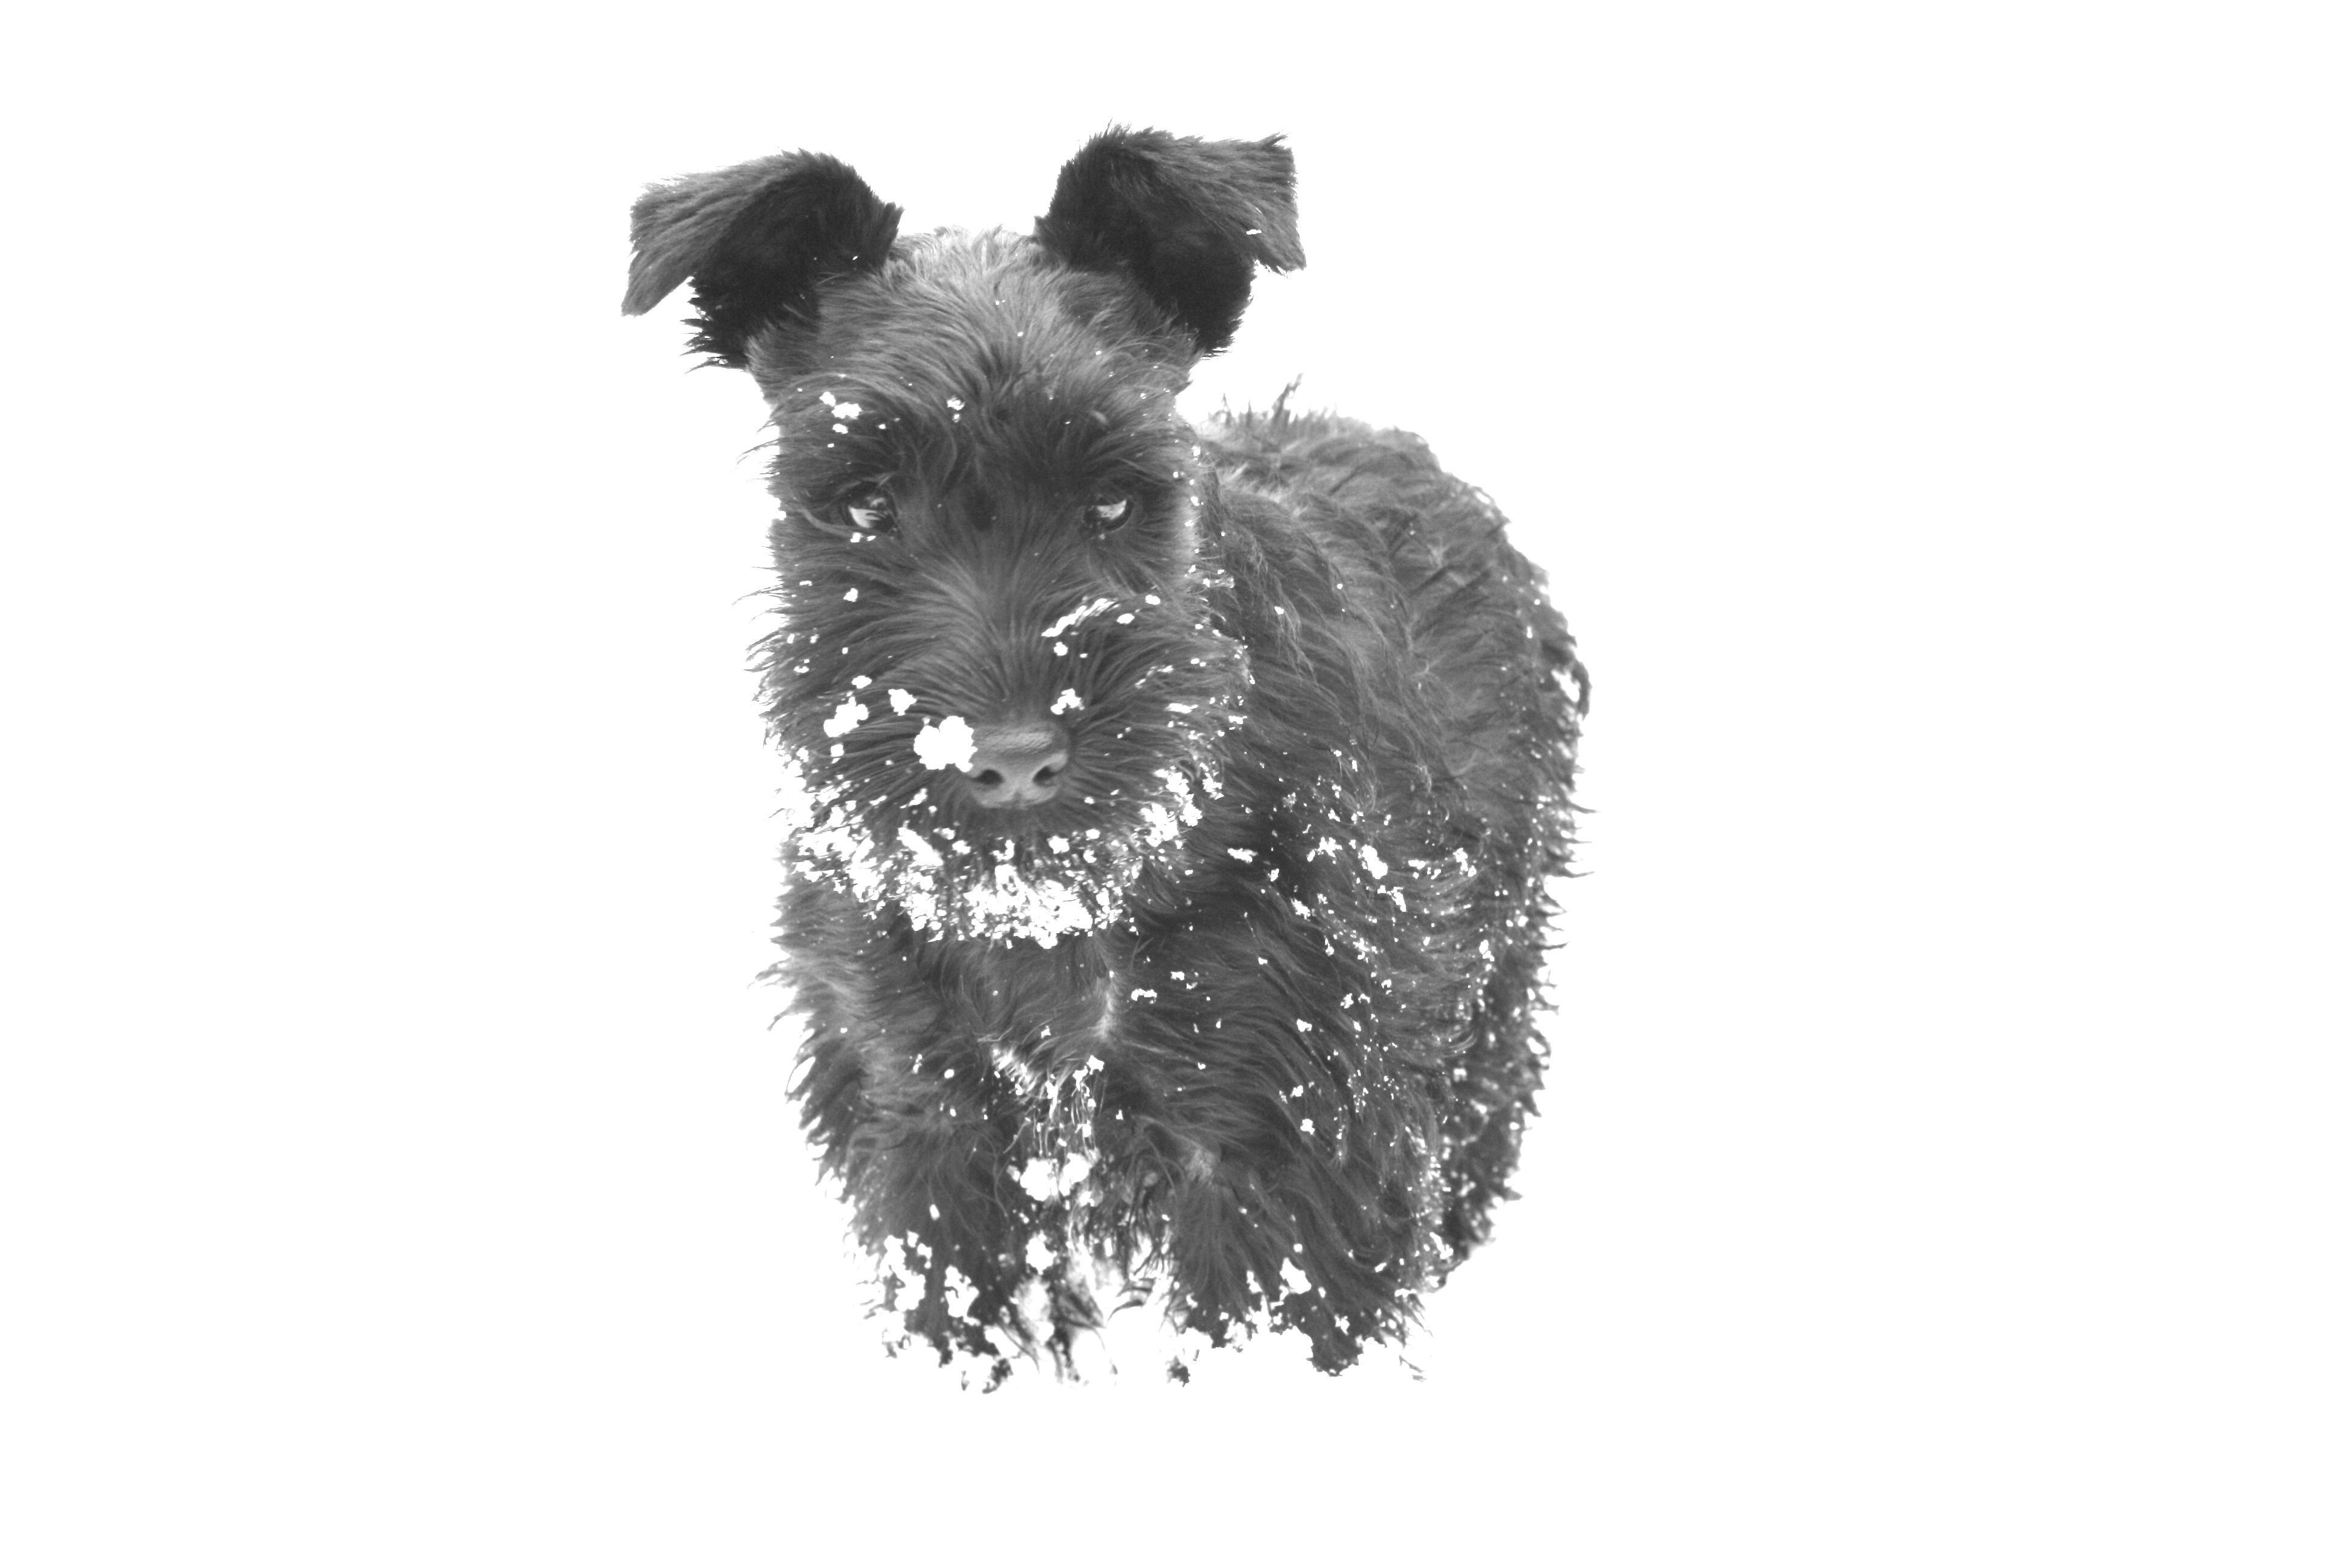
snow, black and white, dog, mammal, clothing, vertebrate, schnauzer, miniature schnauzer, terrier, cairn terrier, dog like mammal, scottish terrier